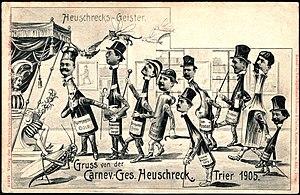
Der kleiner Rat (Le petit Conseil). Caricature de 1905 d'une association pour le carnaval à Trèves, le (de) Trierer Karnevalsgesellschaft Heuschreck, fondée en 1848. Ses membres y sont représentés sous la forme de bouteilles de vin. On y reconnait un vin effervescent de type «
Trèves est une ville et un arrondissement d'Allemagne, dans le Land de Rhénanie-Palatinat. La ville est située sur la Moselle. En 2015, elle comptait 114 914 habitants.